Neah-Kah-Nie School District

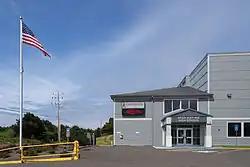
Neah-Kah-Nie High School

The Neah-Kah-Nie School District is located in north Tillamook County, Oregon, United States. There are four schools in the district: Neah-Kah-Nie High School, Neah-Kah-Nie Middle School, Garibaldi Grade School, and Nehalem Elementary School.